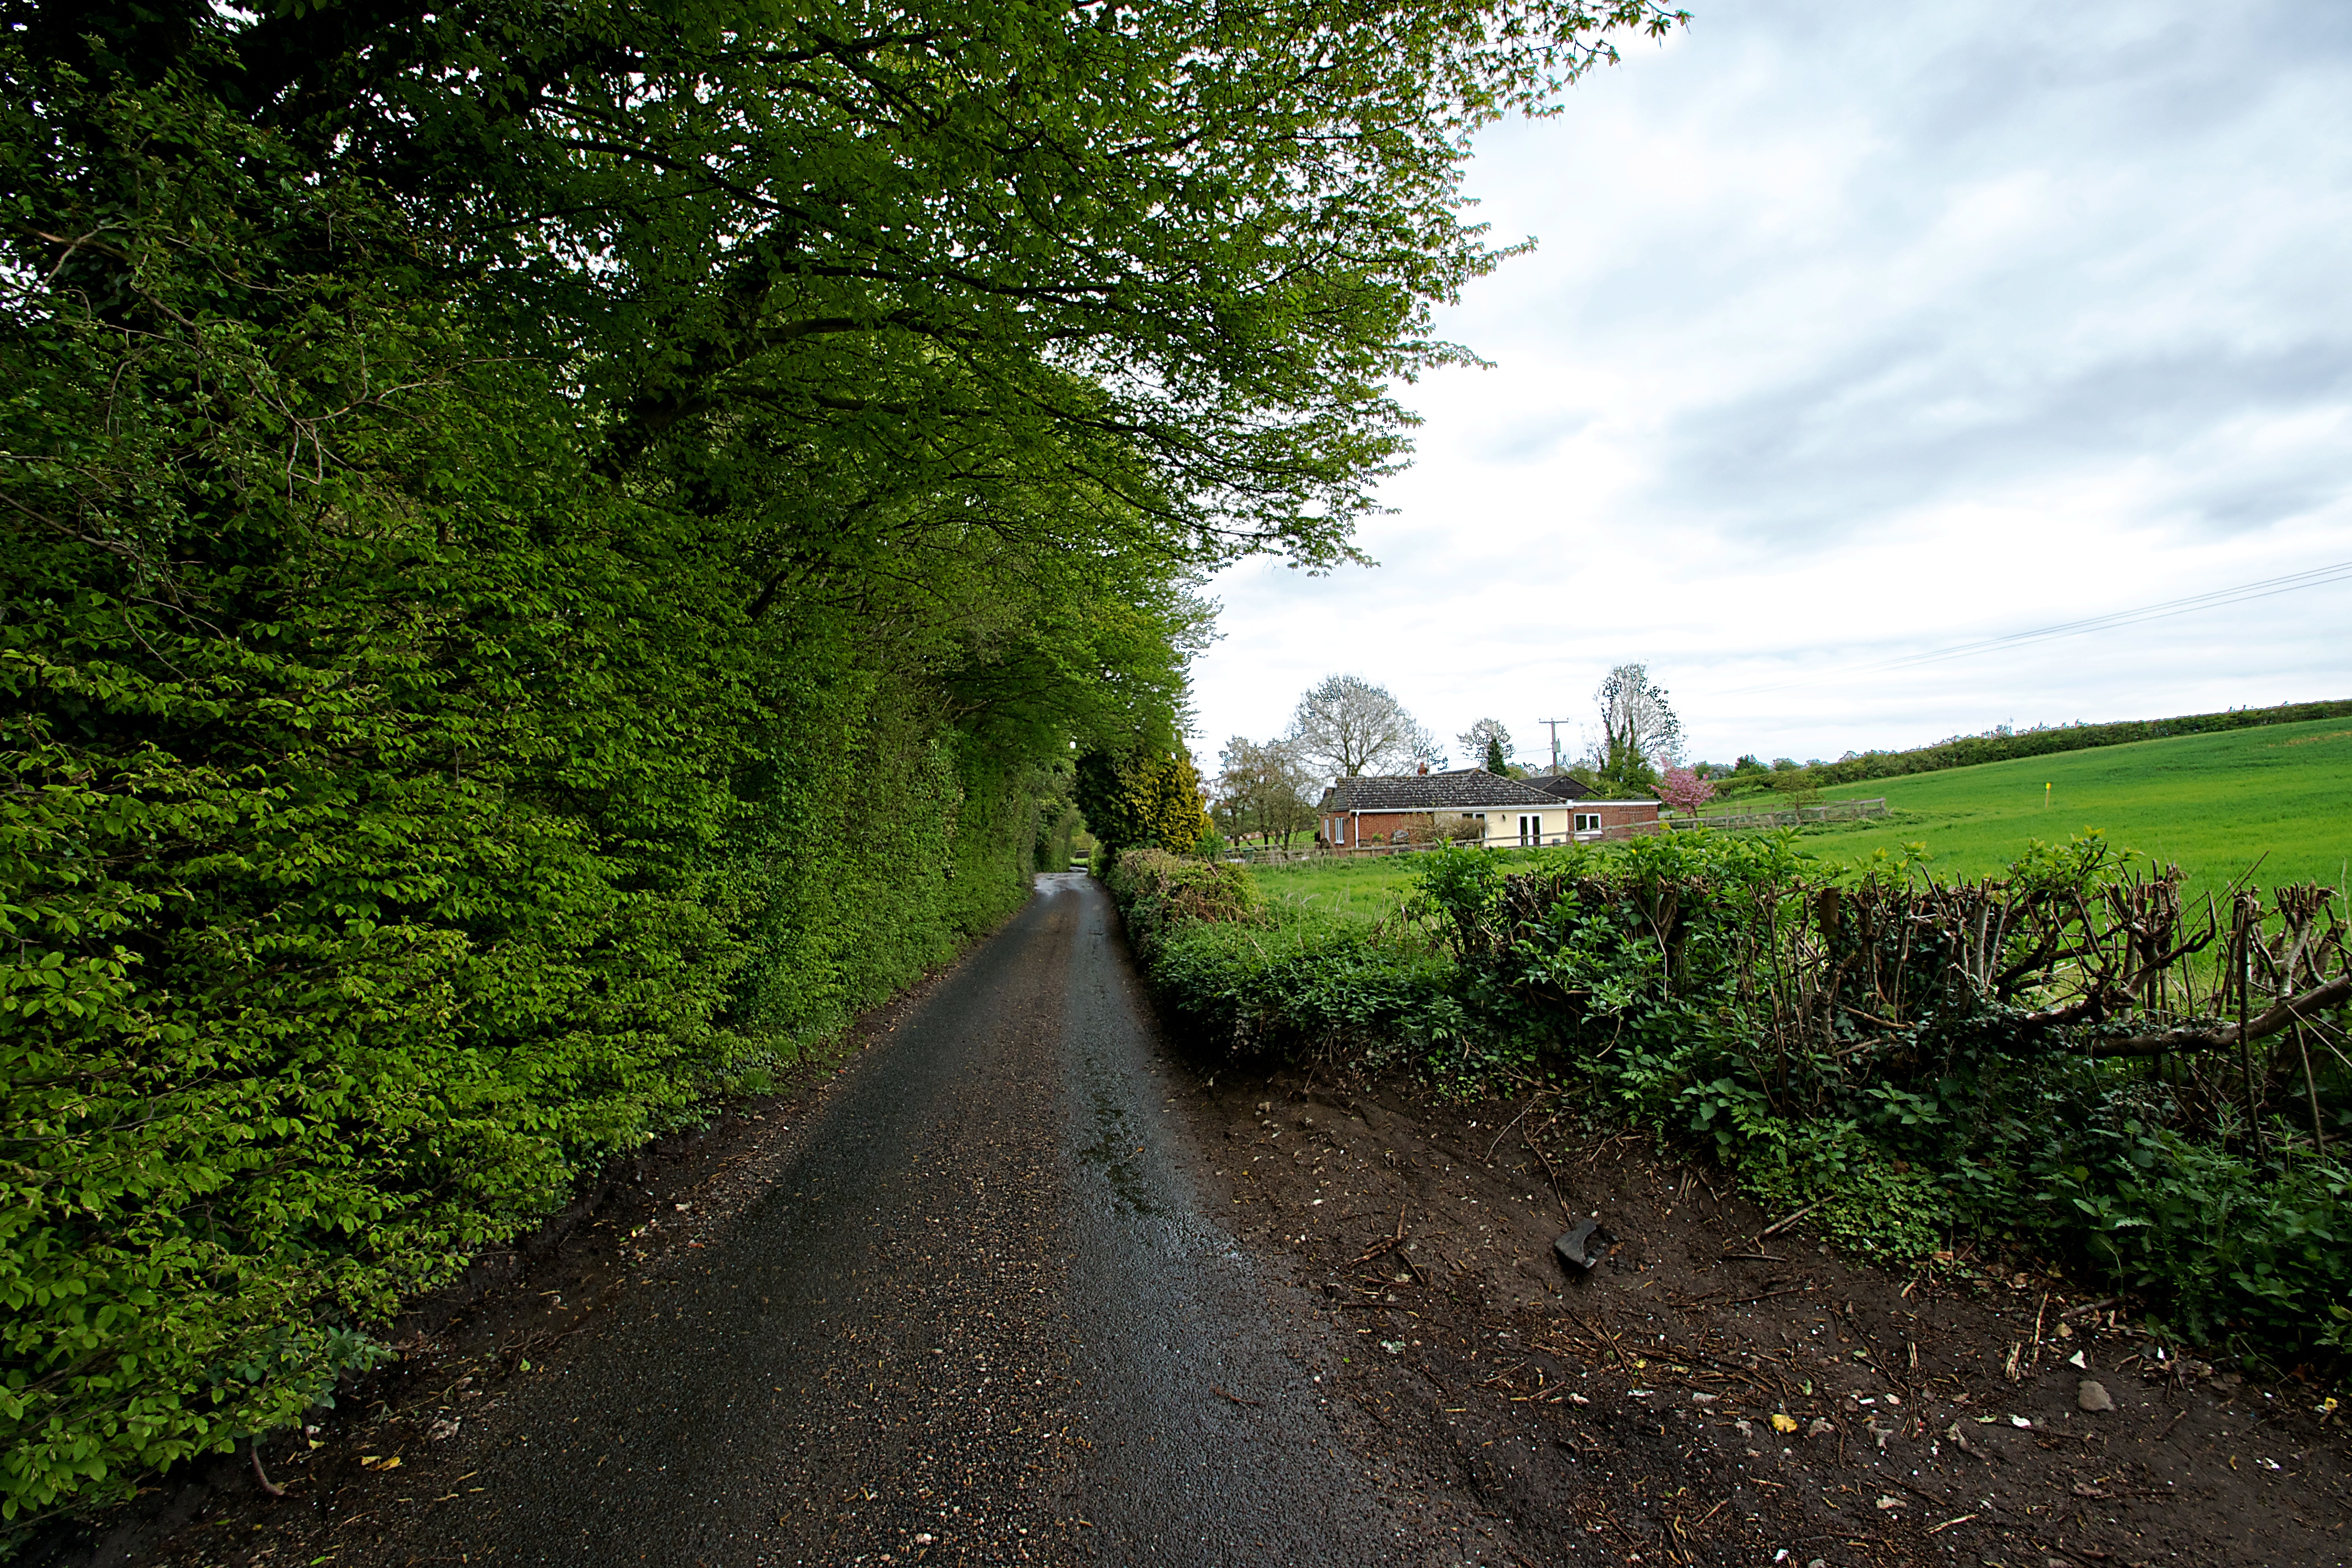
landscape, tree, nature, forest, grass, plant, track, road, field, farm, house, leaf, hill, dirt road, transport, green, soil, agriculture, waterway, cycling, clouds, infrastructure, shrub, plantation, sony, tamron, woodland, a700, hertfordshire, 1024mm, newtoy, kingslangley, apsleybeyond, rural area, cyclingroute, countrylane, rucklerslane, tiredlegs, sonya700, woody plant